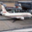
Label: airplane